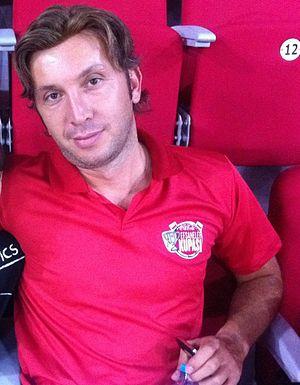
Evren Turhan est un footballeur international turc a la retraite né le 10 septembre 1974 a Kayseri en Turquie.